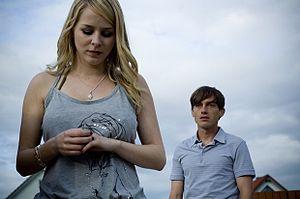
Little Paris est un film allemand réalisé par Miriam Dehne, sorti en 2008.